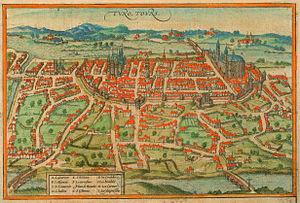
Vue de Tours au XVI° siècle, extraite de Civitates Orbis terrarium, chez Braun à Cologne (Bibliothèque municipale de Tours) - Publié également dans H. Galinié, Tours antique et médiéval, FERACF, 2007, 1008, p. 310
Tours est une ville de l'Ouest de la France, sur les rives de la Loire et du Cher, dans le département d'Indre-et-Loire, dont elle est le chef-lieu. La commune est le chef-lieu de la métropole Tours Val de Loire et constitutive, avec son intercommunalité, de l’une des 22 métropoles françaises officielles.